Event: Nepal Earthquake
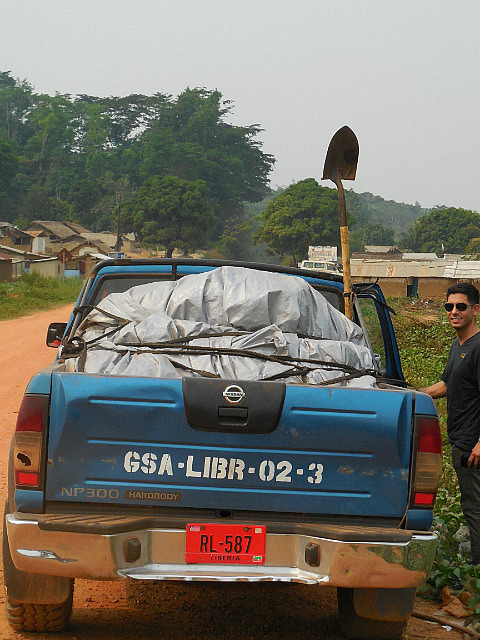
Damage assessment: no_damage